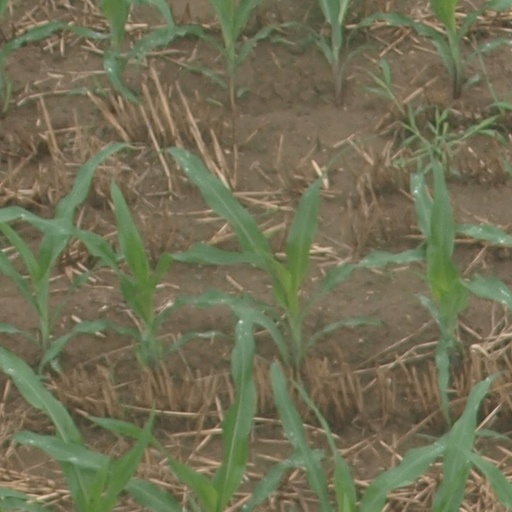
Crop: maize; corn